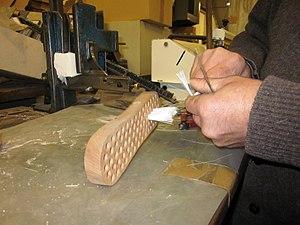
Montage d'une brosse de ménage à la main selon le procédé dit "" à la ficelle "", ici au fil de laiton
Une brosse est généralement définie comme un outil ou un ustensile de nettoyage constitué de touffes de filaments de matières diverses, fixées sur un support. Les brosses sont principalement connues comme ustensiles de ménage et de toilette mais elles servent à des tâches très variées dans de nombreux domaines dont l'art, l'artisanat et l'industrie.